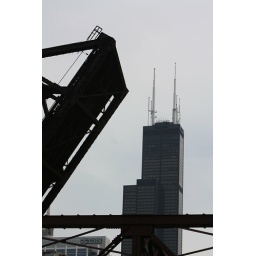
old raised bridge with the Sears tower in the background